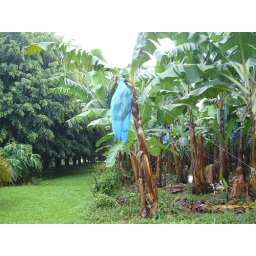
They grow bananas in blue plastic bags.